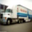
Label: truck